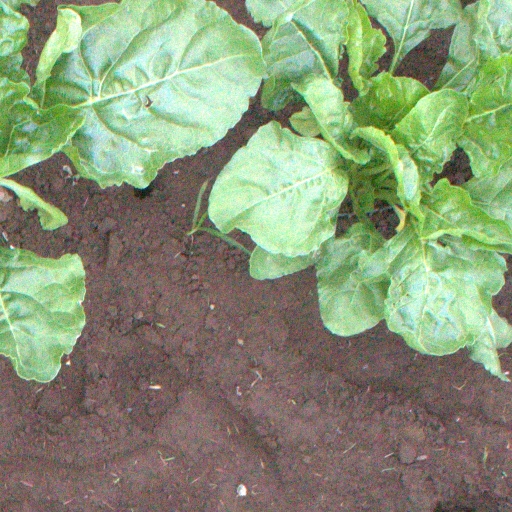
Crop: sugar beet